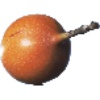
Label: granadilla